Sékou Kouréissy Condé

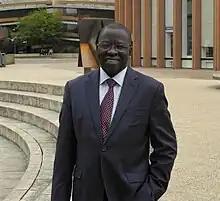
Sekou Koureissy Conde

Condé was born in Kouroussa. After the death of his father, he lived with his uncle, El Hadj Sorry. He received a grant to study in the Czech Republic specifically at Charles University in Prague. In 1985 he received a doctorate in criminology and moved to Germany where he worked as an assistant specialising in African affairs for the Christian Democratic Union (CDU/CSU).